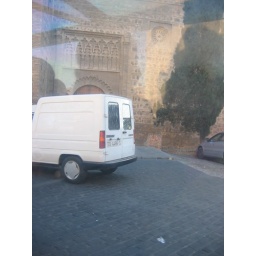
I really wanted to take that picture of the door but the freakin truck was in the way!